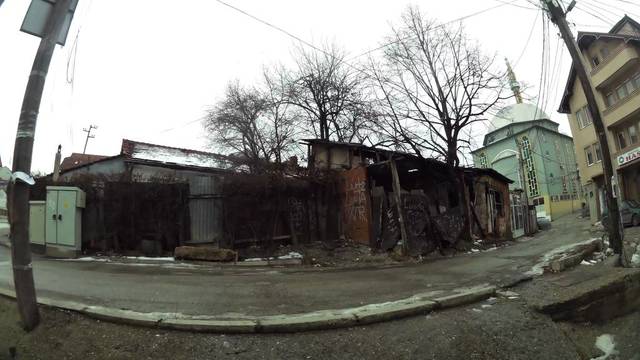
Region: Serbia
Coordinates: 42.679, 21.167